Lamba (garment)

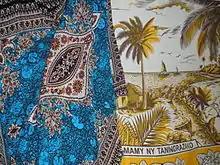
Colorful prints from Asia are popular in coastal towns.

There are numerous types of lambas produced in Madagascar. The names can serve to distinguish the material used, pattern type, ritual purpose of the garment or the intended wearer. Names of lambas vary from one region to the next according to local dialects, so the list below is not exhaustive but rather representative of some of the most commonly distinguishable types of lamba. It is many types in Madagascar